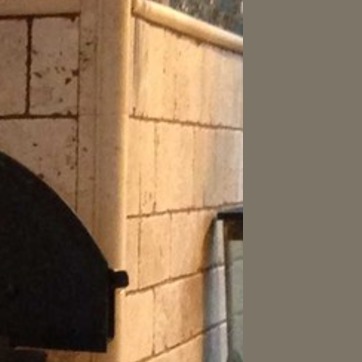
Material: brick